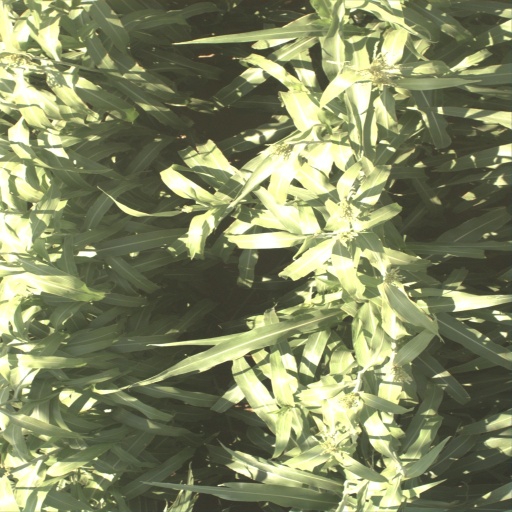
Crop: sorghum